's-Hertogenbosch

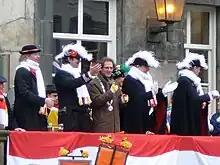
Mayor Ton Rombouts, the Mayor of Oeteldonk, and the prince at City Hall in 2007

The Noordbrabants Museum is a provincial museum with an overview of works that Vincent van Gogh made in Brabant. The Design Museum Den Bosch is a modern art museum. The Jheronimus Bosch Art Center, is dedicated to the work of Hieronymus Bosch. Other museums include the Swan Brothers' House and Museum Slager. Also the National (Dutch) Carnavalsmuseum Oeteldonks gemintemuzejum is located in the city. In the near future a new museum will be opened about the fortresses of the town and in general in Europe. The house where the famous painter Hieronymus produced his paintings can be visited on the market square.